Dani Pedrosa

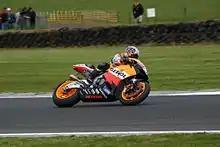
Pedrosa on board the Repsol Honda RC211V at the 2006 Australian Grand Prix

Pedrosa made the move to 990cc MotoGP bikes in , riding for Repsol Honda. Critics said that Pedrosa's tiny stature was not strong enough to handle a big, heavy MotoGP bike and successfully race in the premier class. Proving critics wrong, he finished second in the opening round at Jerez on 26 March 2006. At his fourth ever MotoGP appearance, on 14 May 2006, during the Chinese Grand Prix, he won his first race. This win made him the equal 2nd youngest winner (tied with Norick Abe) in the premier class at the time, behind Freddie Spencer. He won his second MotoGP race at Donington Park and became a strong candidate for the MotoGP Championship. It was a memorable victory for Pedrosa, who shared the podium for the first time with Valentino Rossi in 2nd place. He also took two pole positions in the first half of the season. Until the Malaysian Grand Prix at Sepang, Pedrosa was 2nd in the Championship only behind his more experienced teammate Nicky Hayden. However, he fell heavily during free practice and suffered a severe gash to the knee, which practically rendered him immobile. Pedrosa qualified 5th on the grid in that race after heavy rain cancelled the qualifying session. He managed to finish 3rd in the race, behind Rossi and Ducati rider Loris Capirossi.